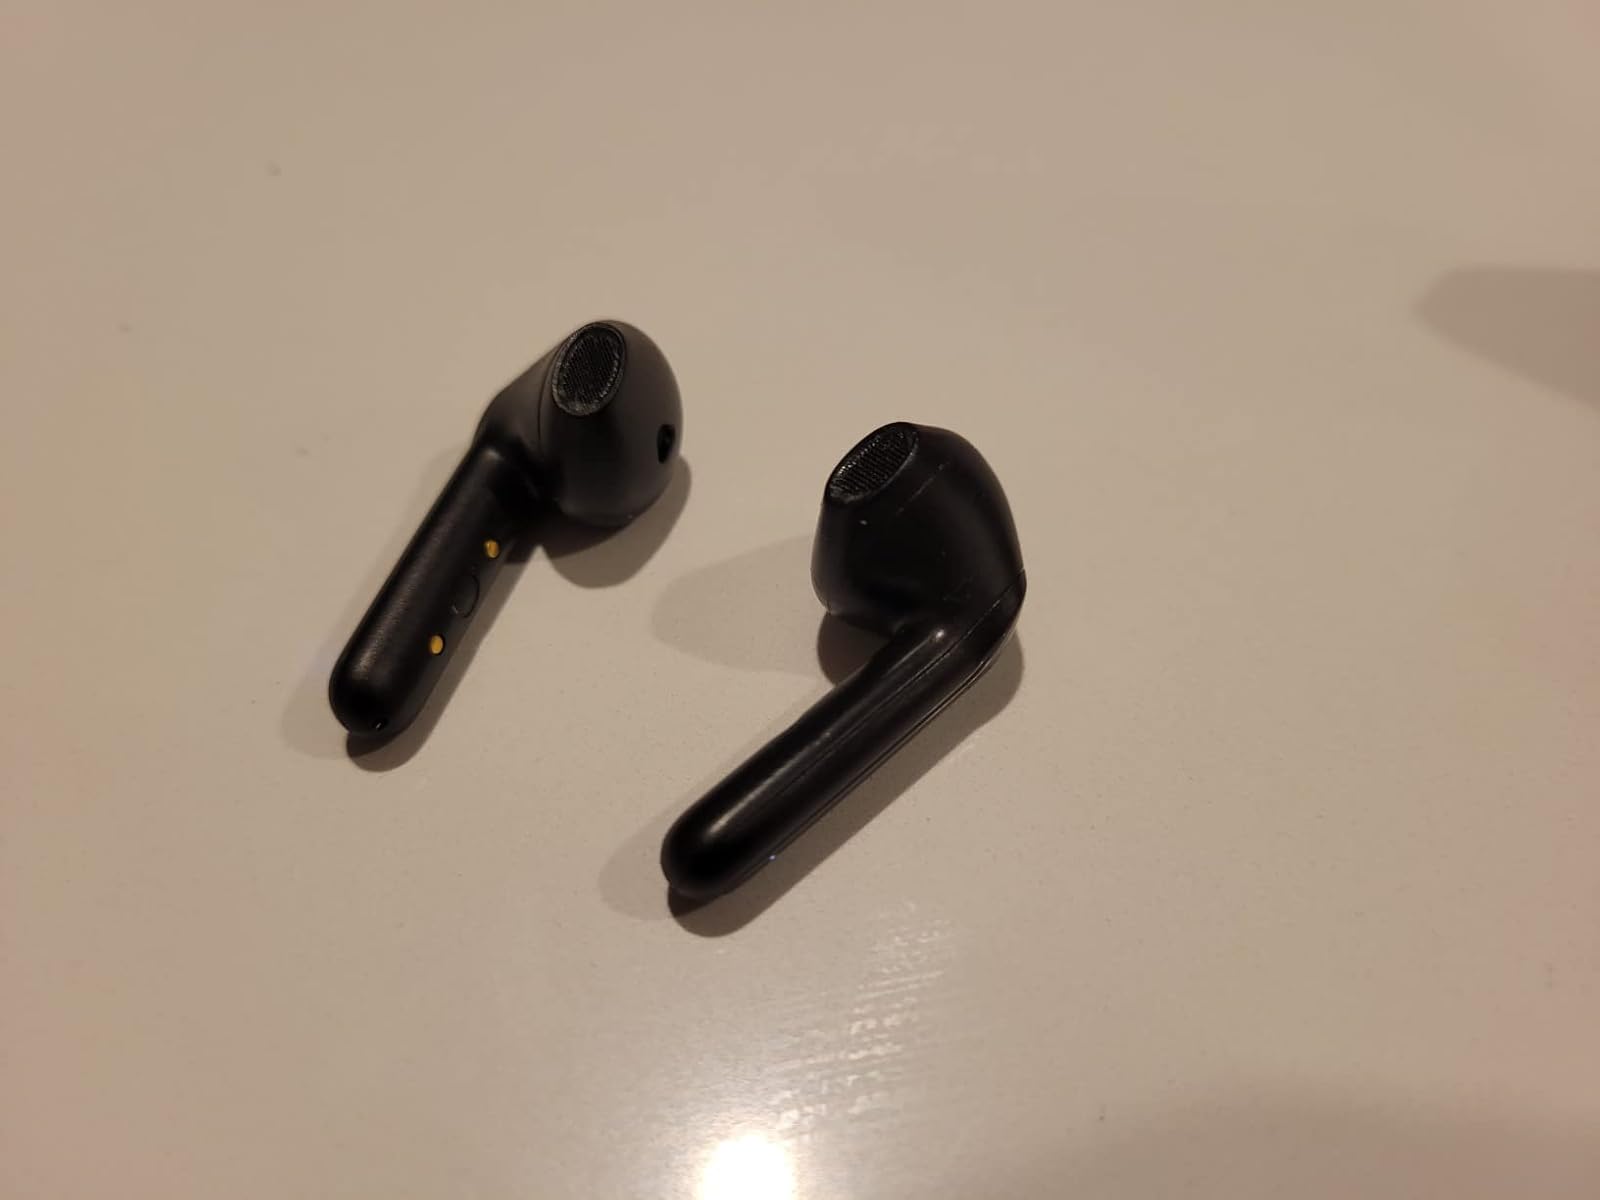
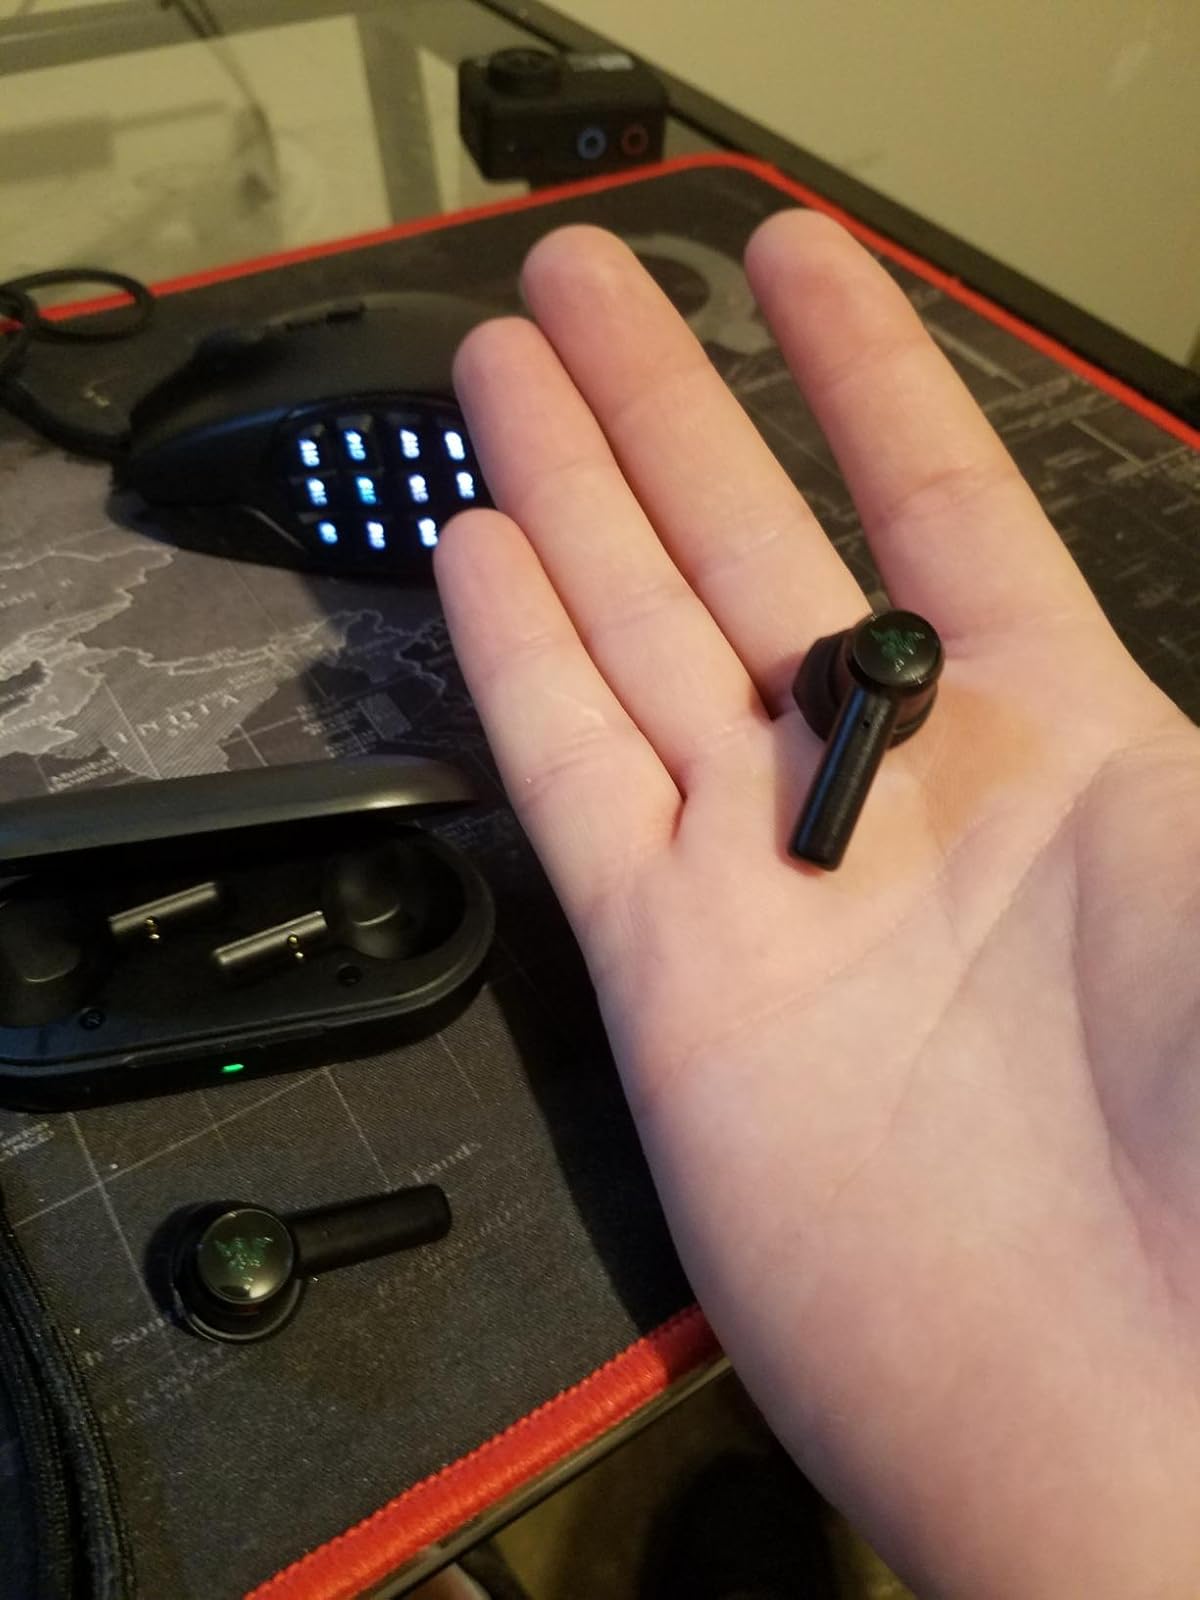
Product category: earbuds
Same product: no